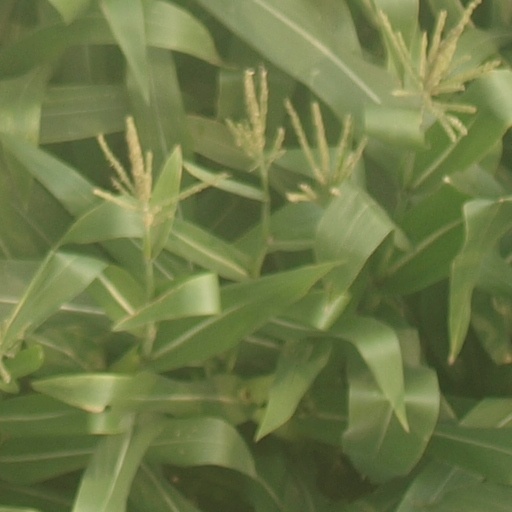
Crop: maize; corn